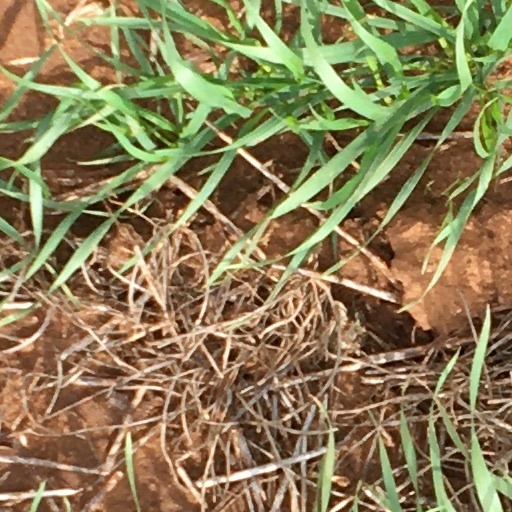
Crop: wheat